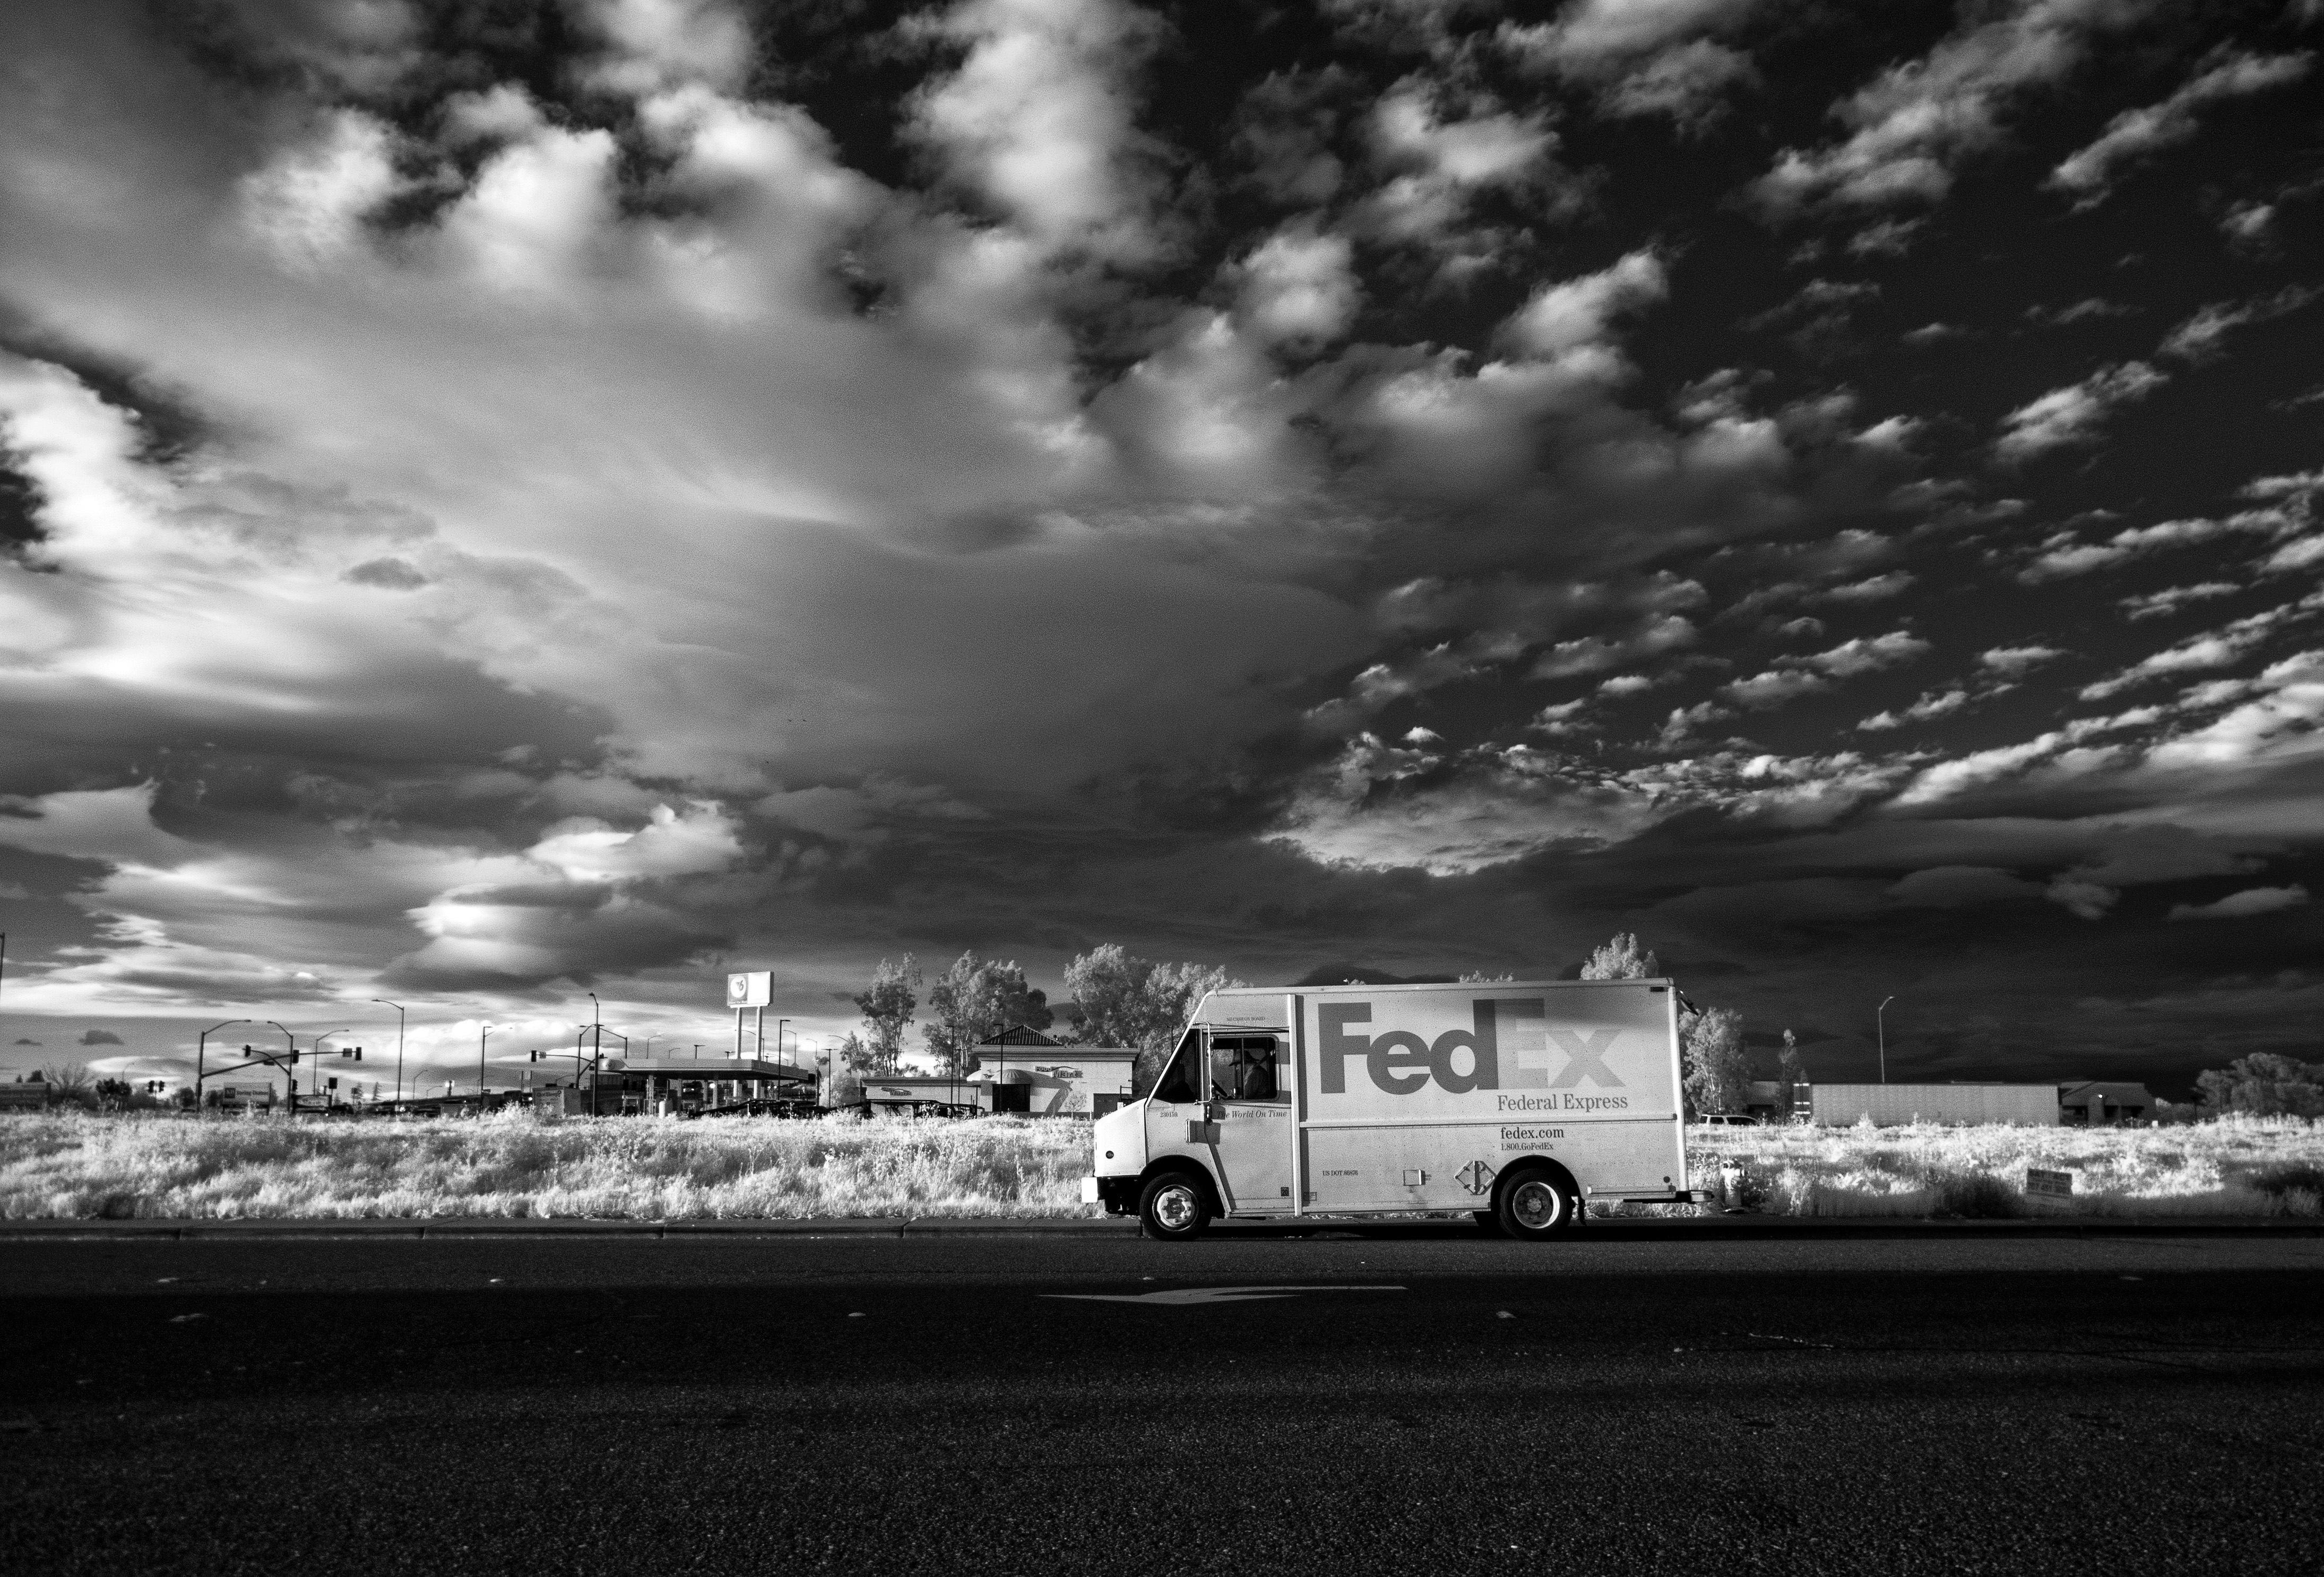
horizon, light, cloud, black and white, sky, white, photography, sunlight, morning, dusk, evening, weather, darkness, black, monochrome, 2016, 366, meteorological phenomenon, monochrome photography, atmosphere of earth